Irving Fierstein

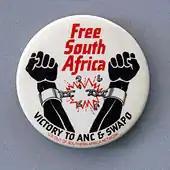
"Free South Africa Button designed by Irv Fierstein", 1985

From early on in his life, Fierstein veered toward art and a non-conforming social consciousness and activism. As early as 1937 while working as an advertising artist for Hearn's Department Store in New York City, he helped to organize the Commercial Artists and Designers Union. After his marriage to Hannah Tompkins (artist) in 1940, the two worked to organize a Greenwich Village (NYC) branch of the American Labor Party.